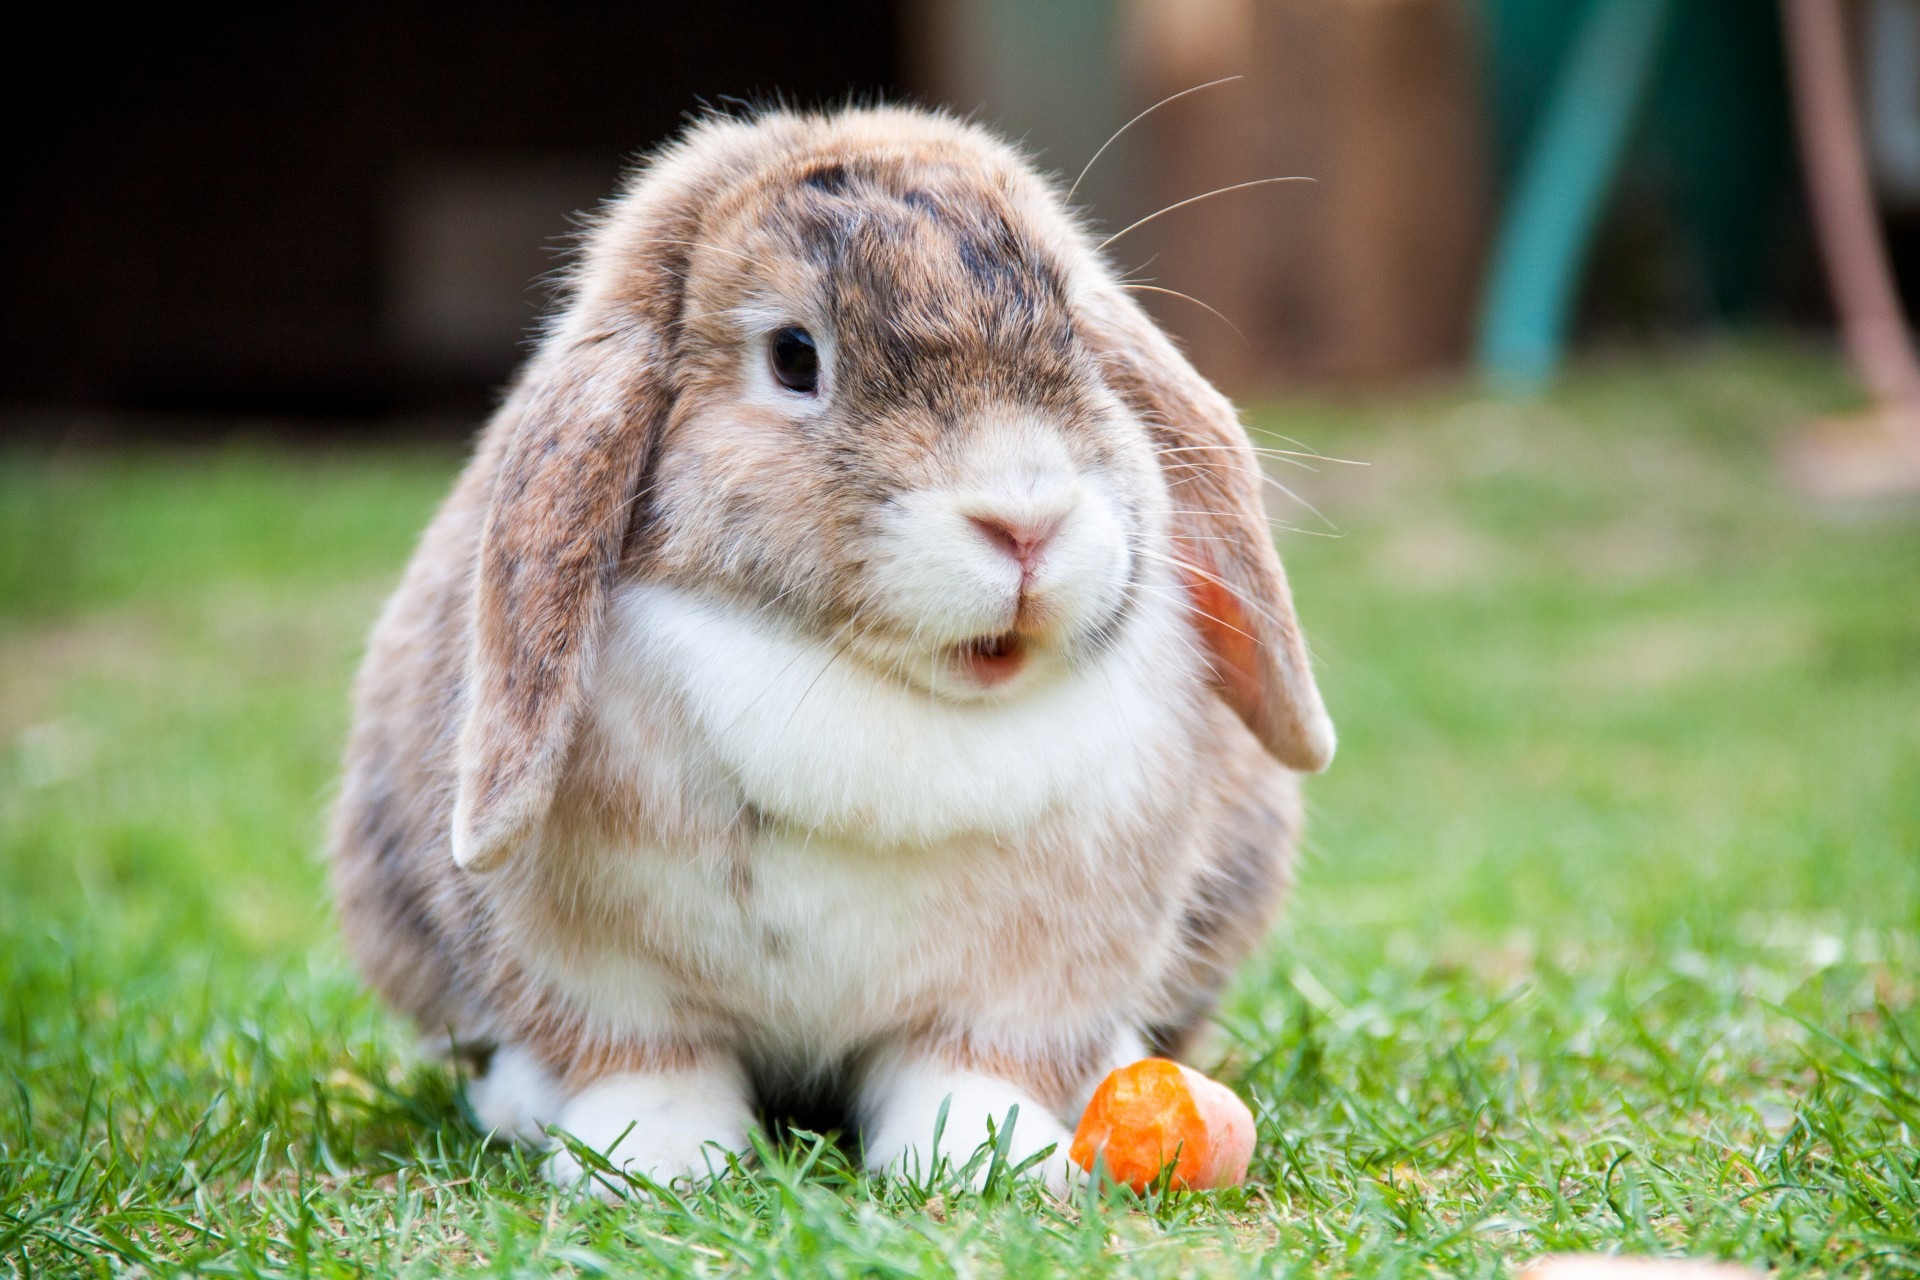
nature, grass, wilderness, animal, wildlife, wild, environment, mammal, fauna, rabbit, hare, outdoors, whiskers, zoology, vertebrate, species, domestic rabbit, rabits and hares, lop eared